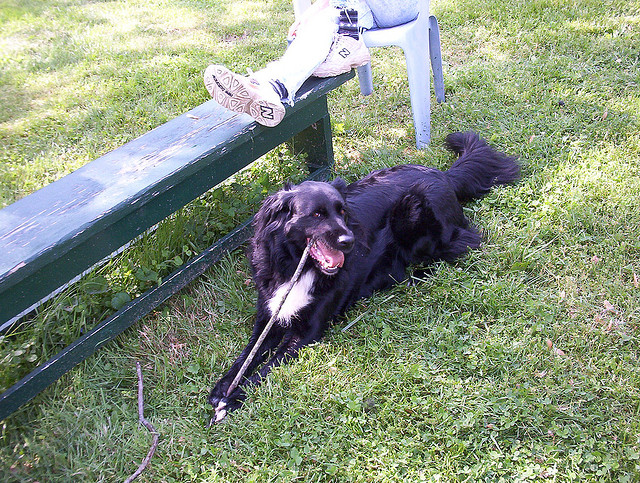
user: Given an image and a question. Answer the question in a short answer. Question: What kind of dog is this? Short Answer:
assistant: retriever